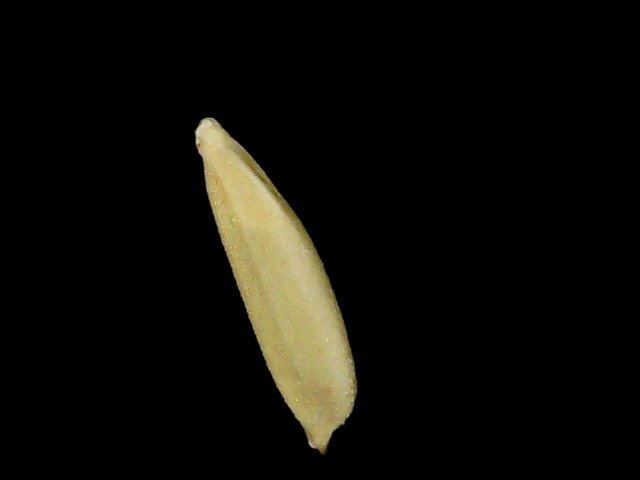
Rice variety: Bd75